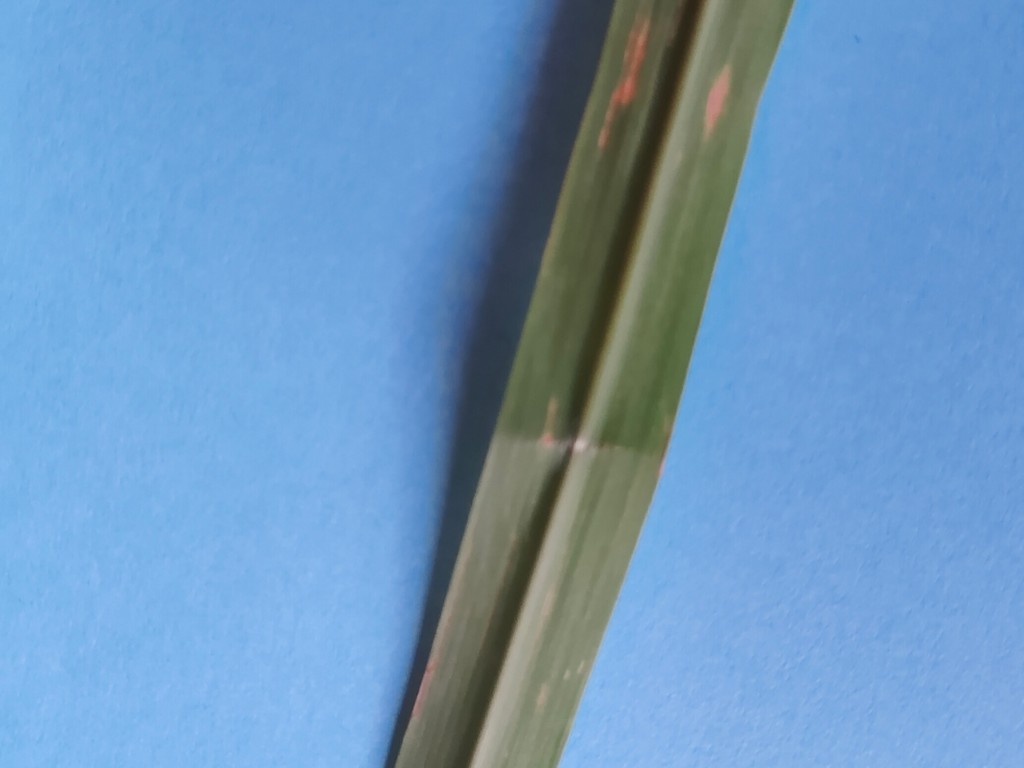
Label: Unhealthy